Agelena labyrinthica

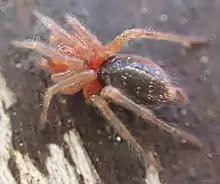
A very young individual

These spiders are fairly common in Europe and Central Europe, and are typically concentrated in areas near forests and low lying vegetation, as well as in dry grasslands. Its range extends to Central and East Asia (Mongolia, China, Korea, Japan).